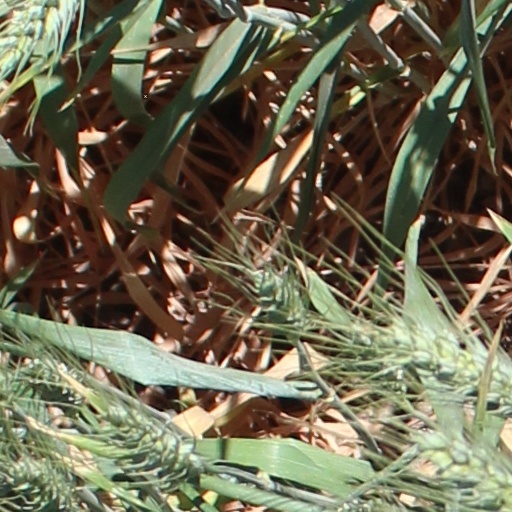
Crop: wheat